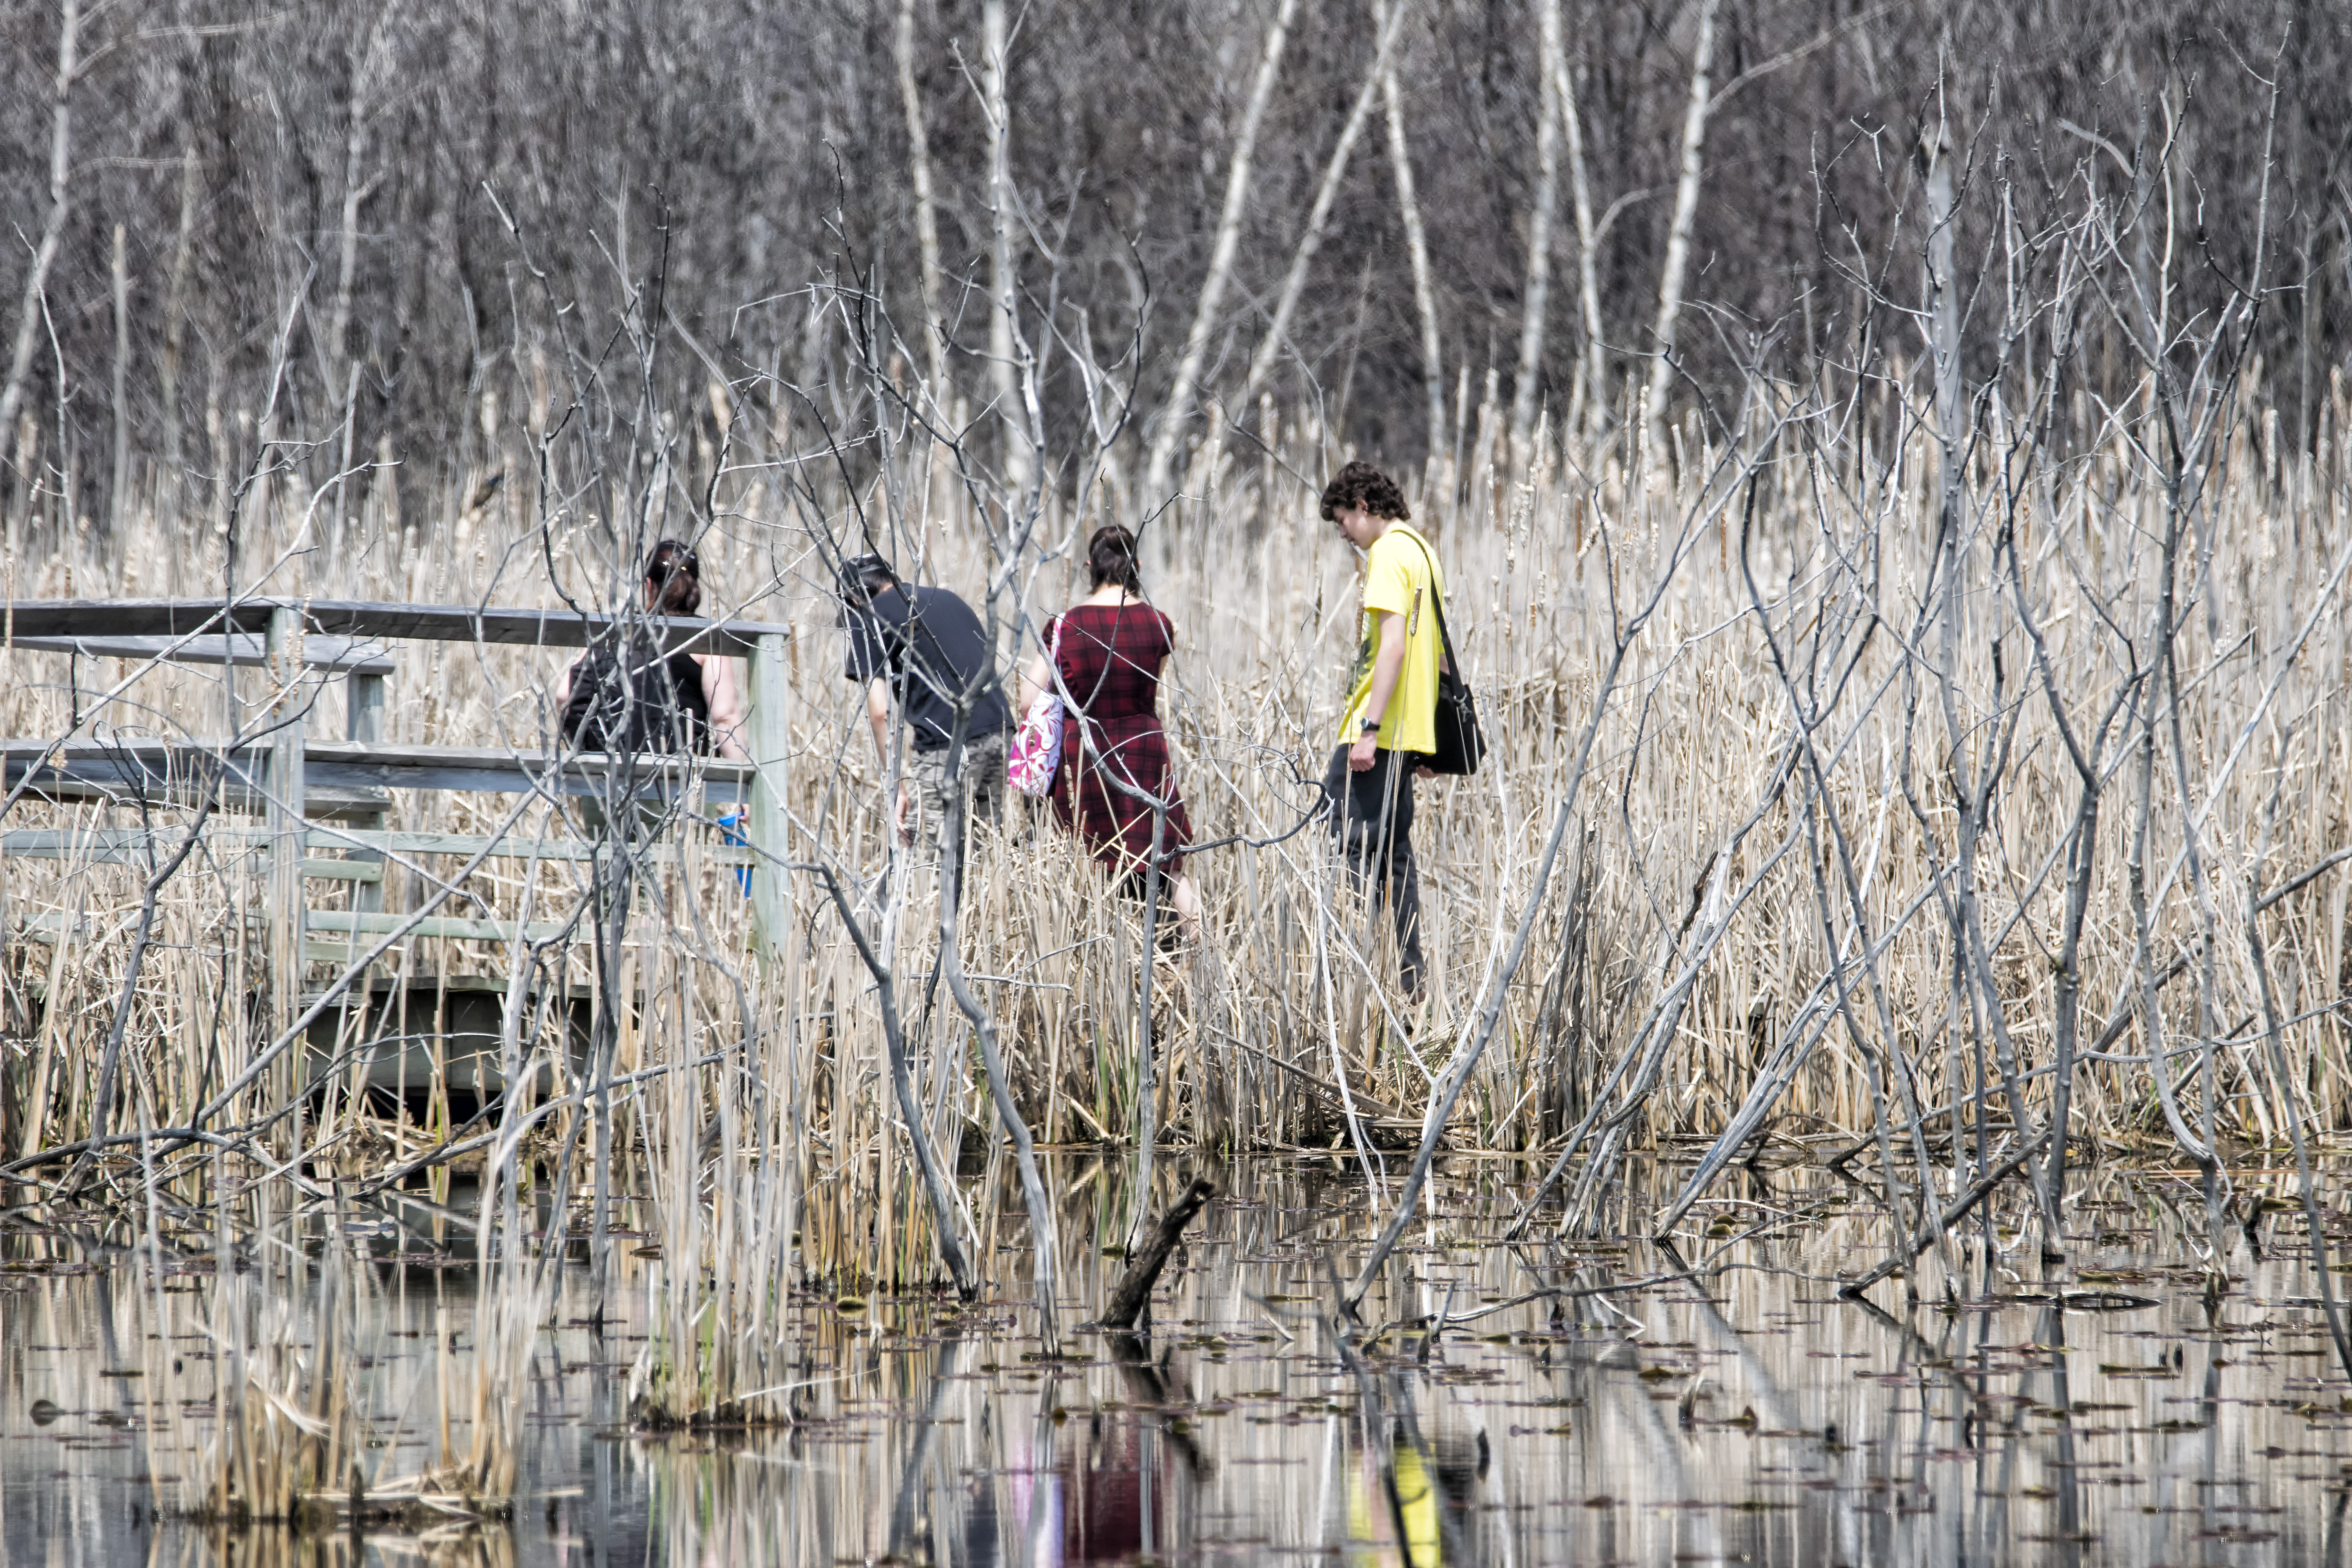
tree, person, winter, spring, season, canada, quebec, personne, sherbrooke